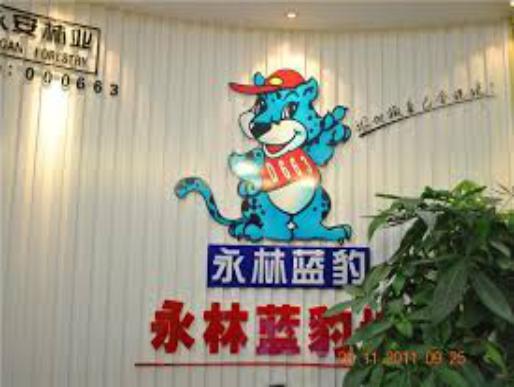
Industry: Necessities